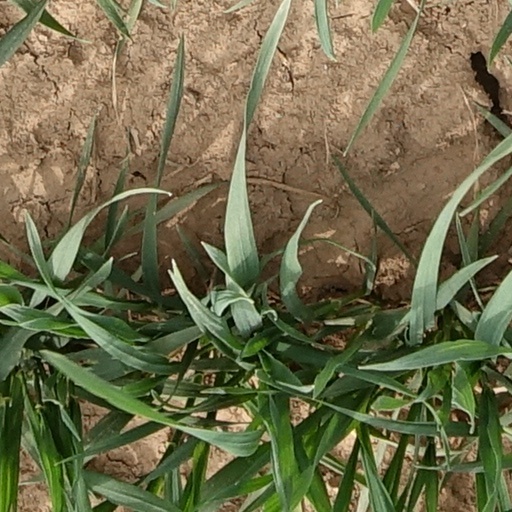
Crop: wheat